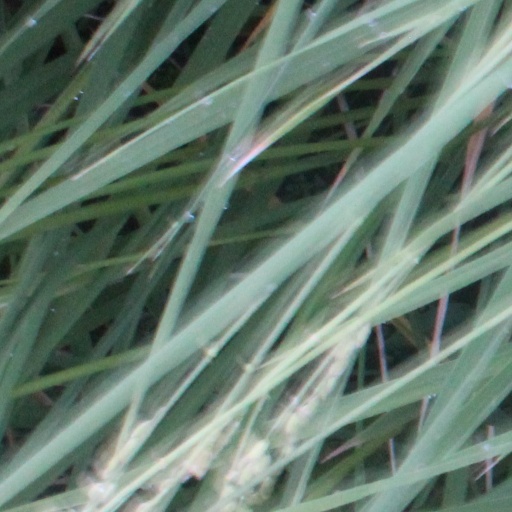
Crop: rice